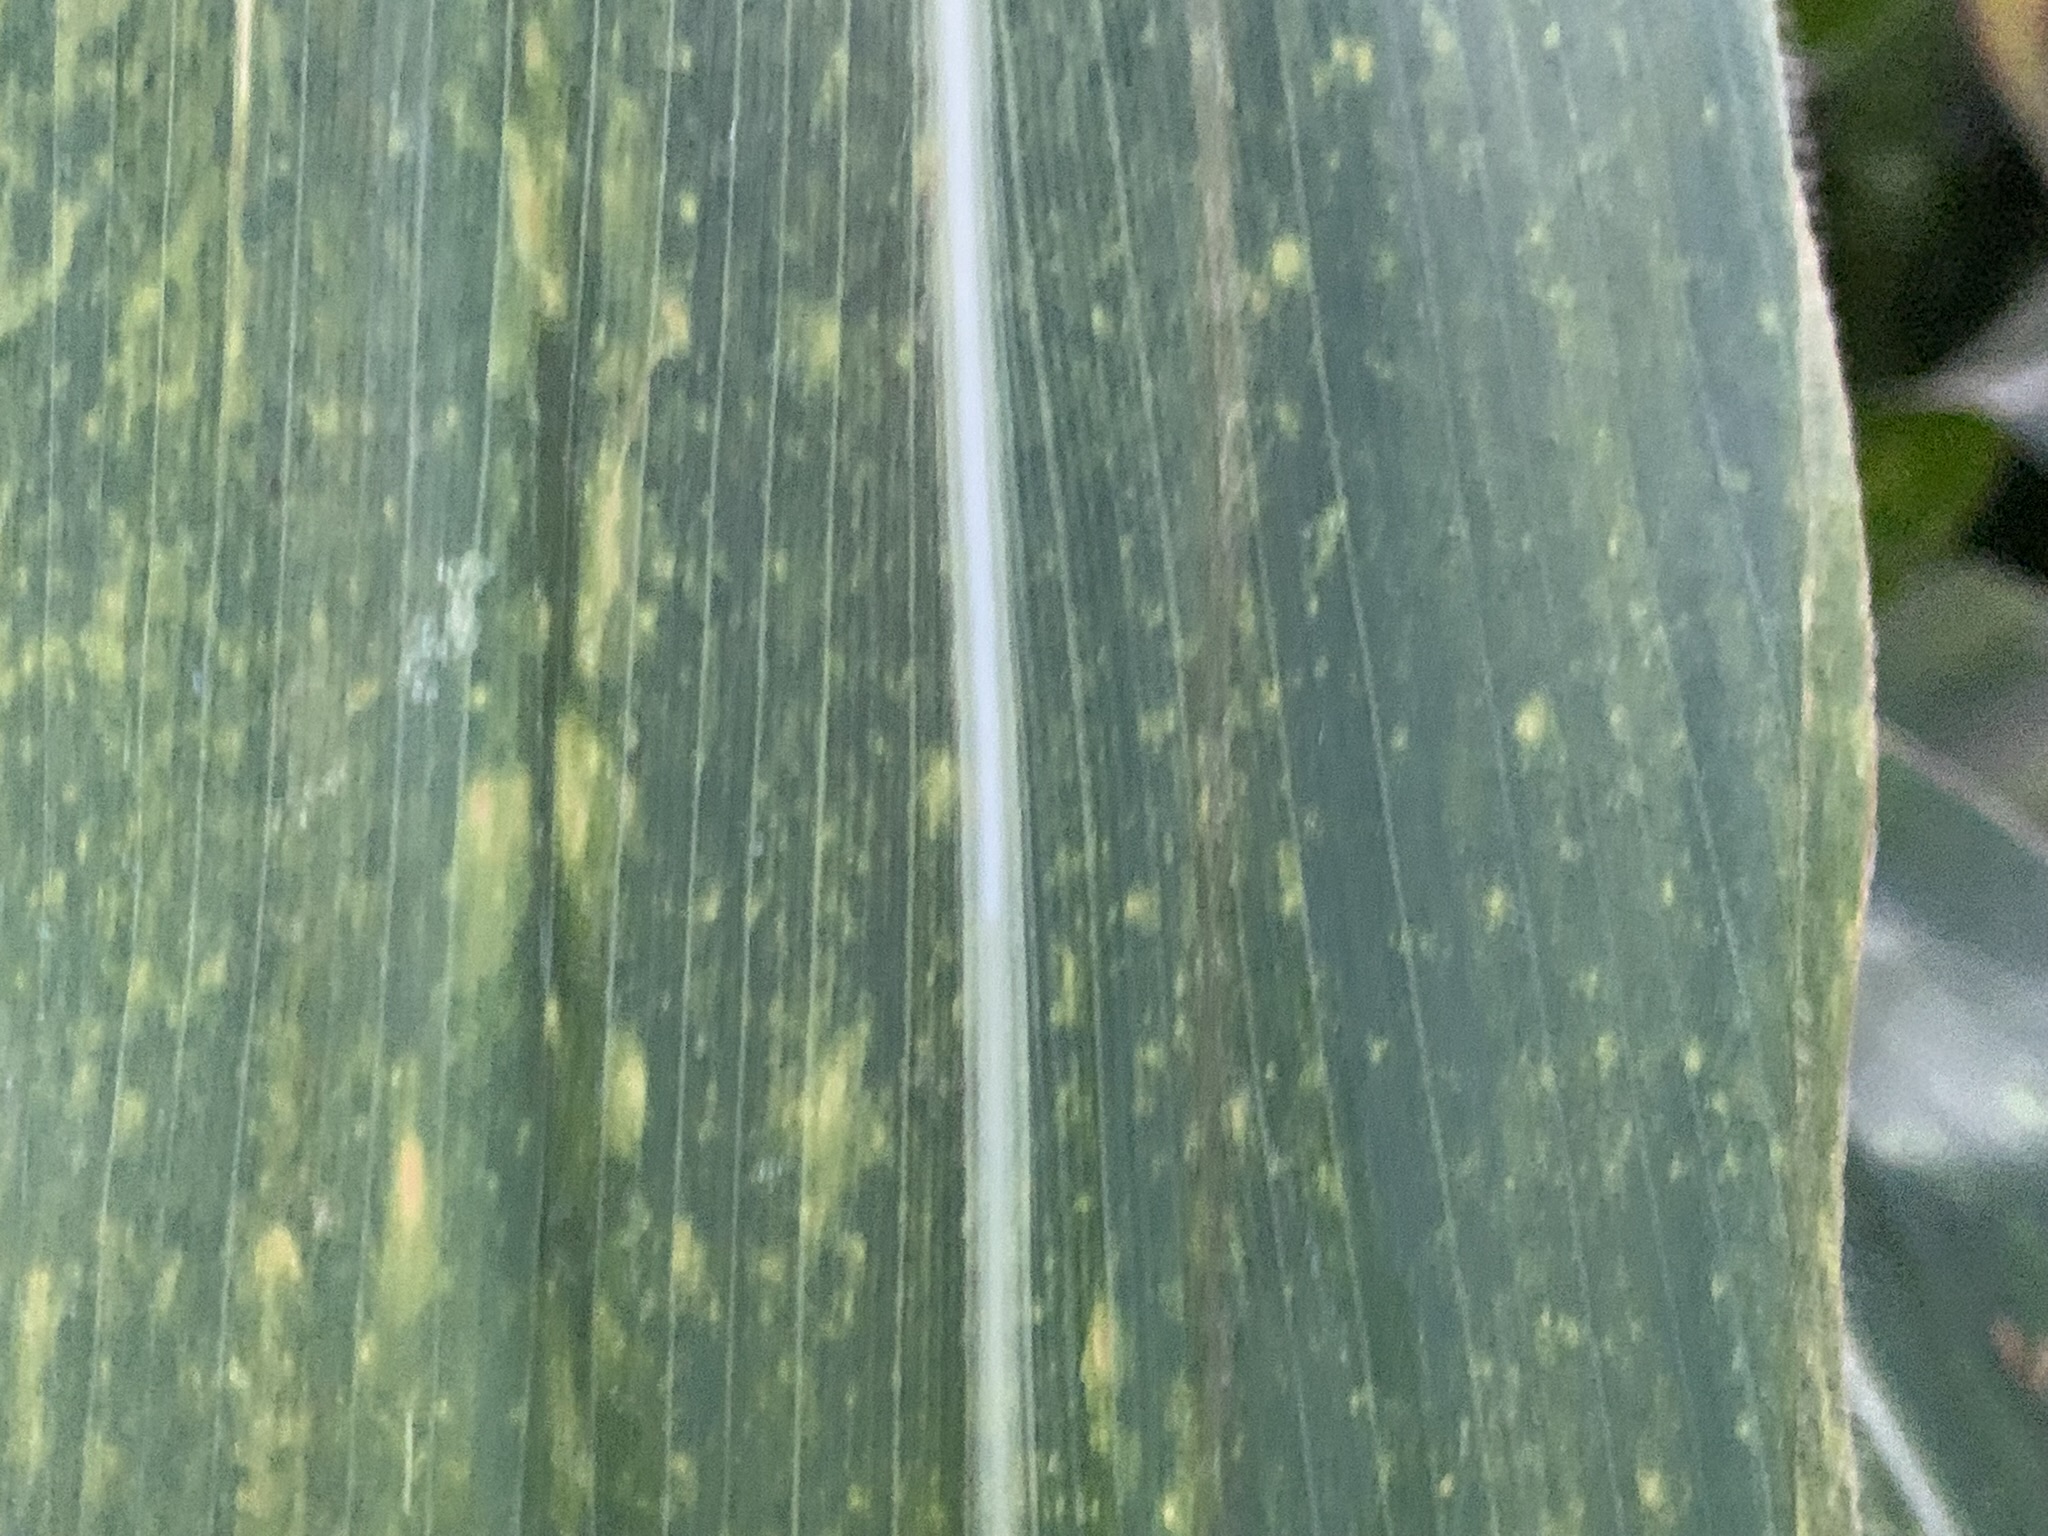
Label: MLN